Reign of Alfonso XIII

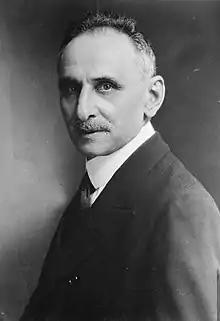
Melquiades Álvarez, leader of the Reformist Party.

The government of the liberal Segismundo Moret, who had succeeded the long government of Antonio Maura, lasted few months. His approach to the republicans opened a crisis in the liberal party that was taken advantage of by the King to intervene and appoint José Canalejas as the new president of the government in February 1910.